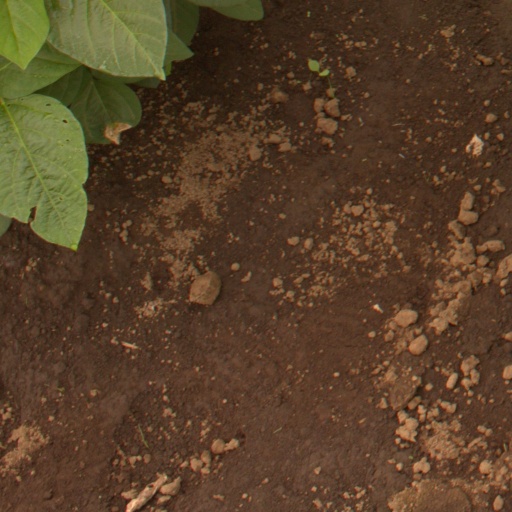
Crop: soybean